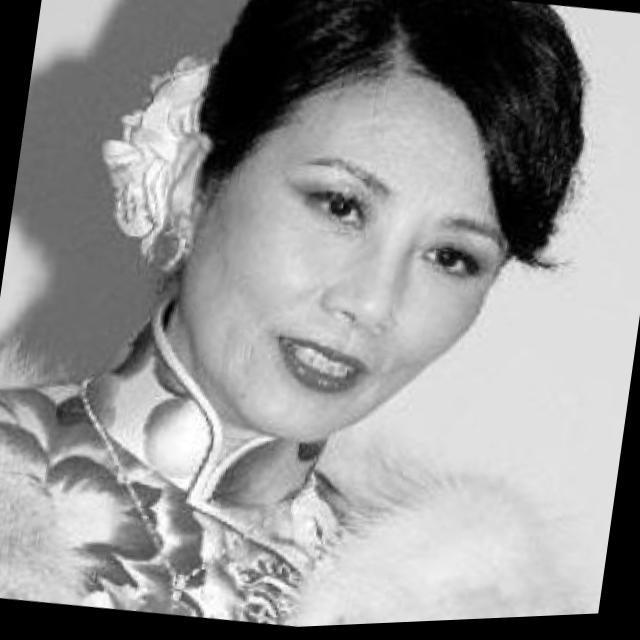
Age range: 45-64